Morrissey: 25 Live

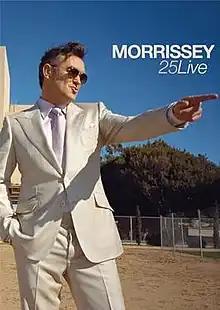
DVD coverart

Morrissey: 25 Live is a 2013 music concert film documentary depicting Morrissey's March 2, 2013 live performance at Hollywood High School in Los Angeles, California. The concert was intended to mark his 25-year solo career following the break-up of The Smiths. The film focused on Morrissey as a performer, rather than as a man.